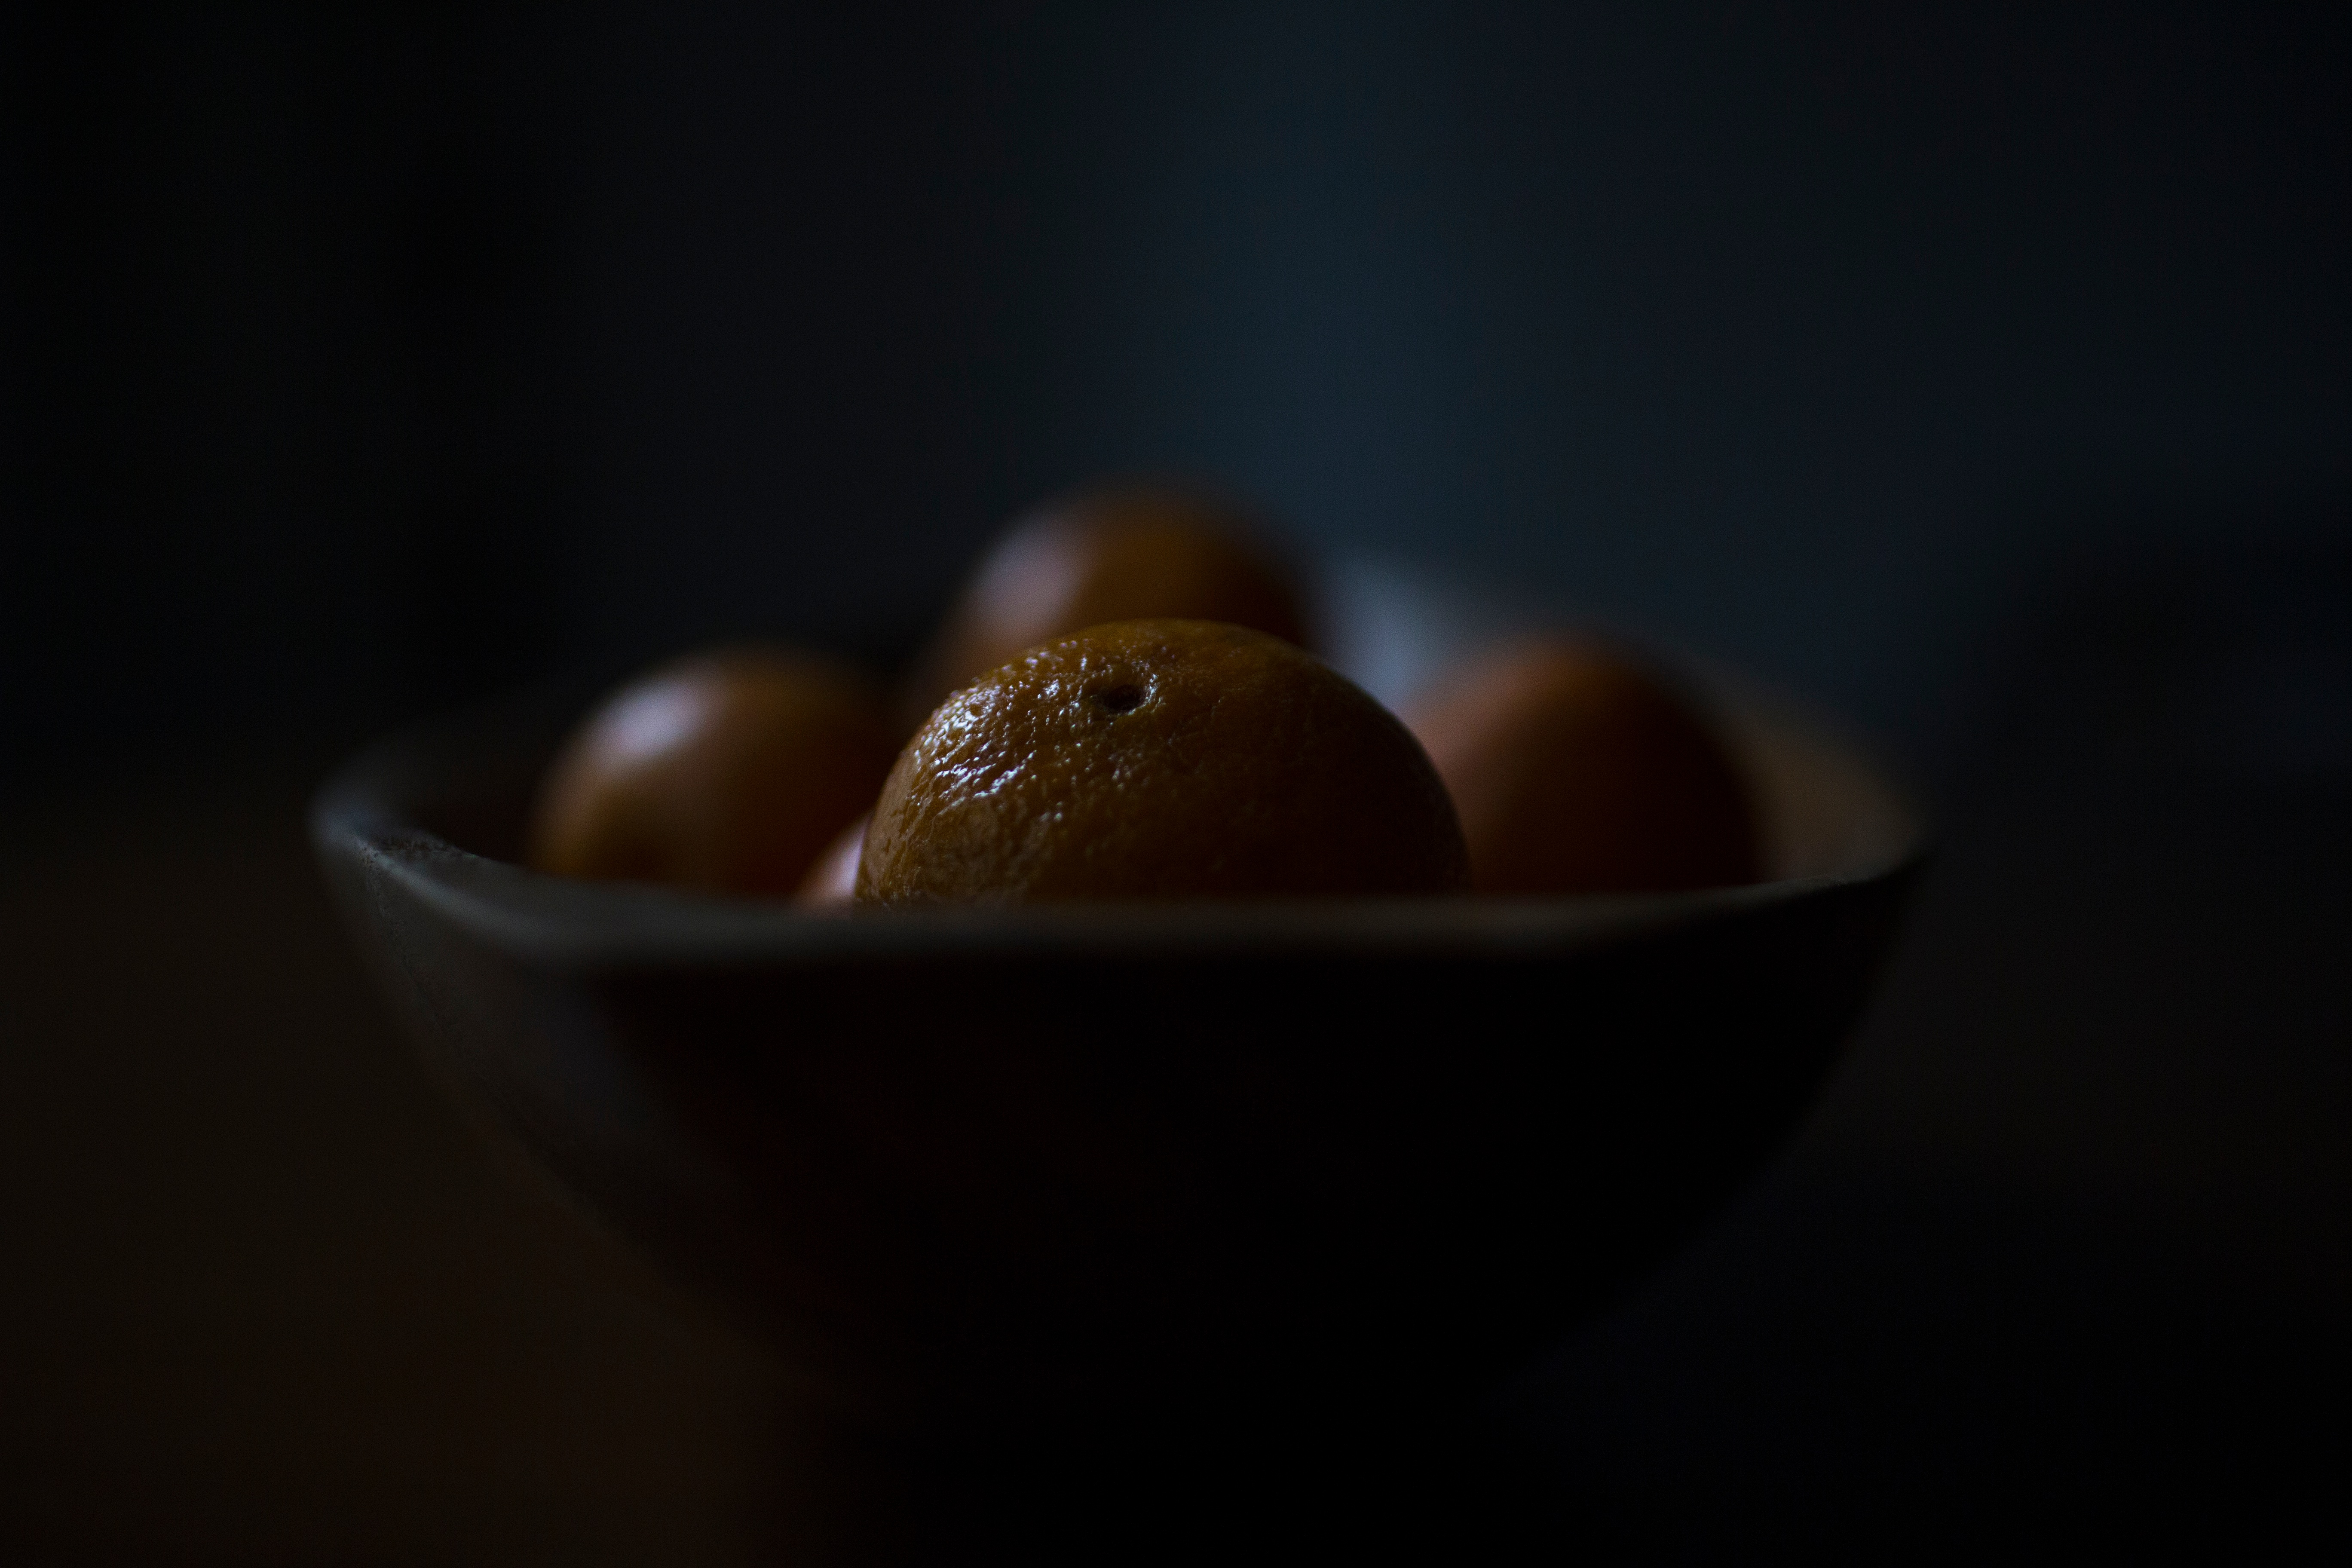
plant, fruit, food, produce, still life, painting, macro photography, still life photography